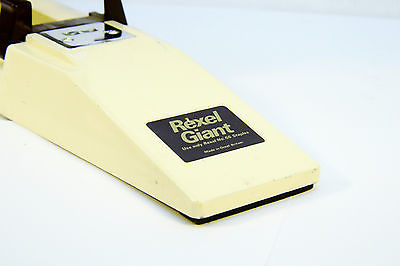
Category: stapler